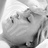
Emotion: neutral